Bad Münster am Stein-Ebernburg

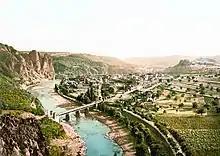
Münster am Stein about 1900

Today's town of Bad Münster am Stein-Ebernburg was newly formed on 7 June 1969 within the framework of the administrative and territorial reform begun in Rhineland-Palatinate in the late 1960s from the hitherto self-administering municipalities of Bad Münster (2,261 inhabitants) and Ebernburg (1,671 inhabitants) under the name of the municipality of "Bad Münster-Ebernburg". However, the new municipality only bore this name for a matter of months before it was changed to "Bad Münster am Stein-Ebernburg" on 1 November 1969. Town rights were granted on 29 April 1978.